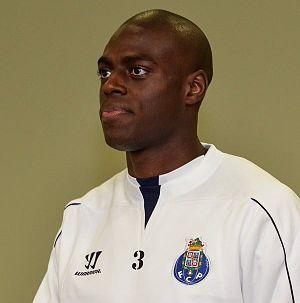
Rolando Maximiliano Martins Indi, plus connu sous le nom de Bruno Martins Indi, est un footballeur international néerlandais originaire de Guinée-Bissau, né le 8 février 1992 à Barreiro au Portugal. Évoluant au poste de défenseur, il joue actuellement à Stoke City.